Disappearance of Tony Jones

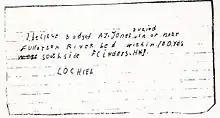
The Lochiel letter

In January 1983 police received a tip-off on the whereabouts of Jones' body. The letter was postmarked Cairns, where Jones had visited in the days before his disappearance. The text is as follows: "I believe body of AJ Jones buried in or near Fullarton River bed within 100 yds west southside Flinders Hwy. Lochiel" After a fruitless two-day search, police concluded the letter was a hoax. Inquest documents reveal that in the weeks before the search, the dry river bed was flowing with "about 20-foot of water" and that there was "not much hope" of finding any trace of Jones or his belongings. The Jones family urged police to use DNA profiling of the Lochiel evidence to determine the identity of Lochiel; for years police declined on the grounds the evidence had not been preserved in good condition, but they subsequently admitted to coronial investigators that they had lost the Lochiel letter.